Turner County Courthouse

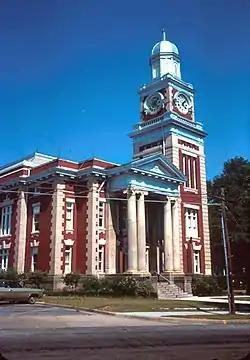
1971 courthouse photograph by Calvin Beale.

Turner County Courthouse is a historic county courthouse in Ashburn, Georgia, the county seat of Turner County, Georgia. The Classical Revival building was designed by two Macon architects, Alexander Blair III (who also designed seven other Georgia courthouses) and Peter E. Dennis. The courthouse is located at 219 East College Avenue, close to several historic homes.